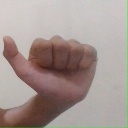
अक्षर: त